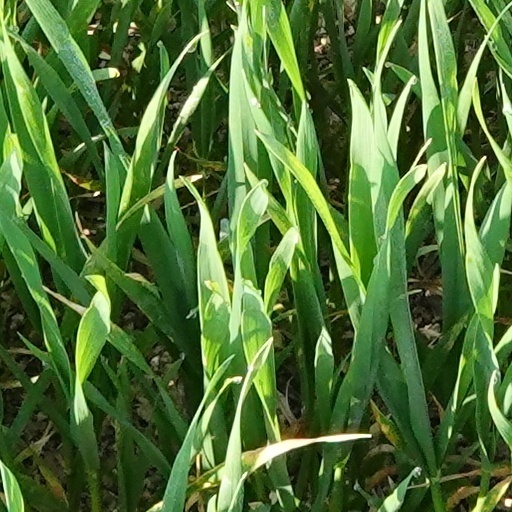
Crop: wheat